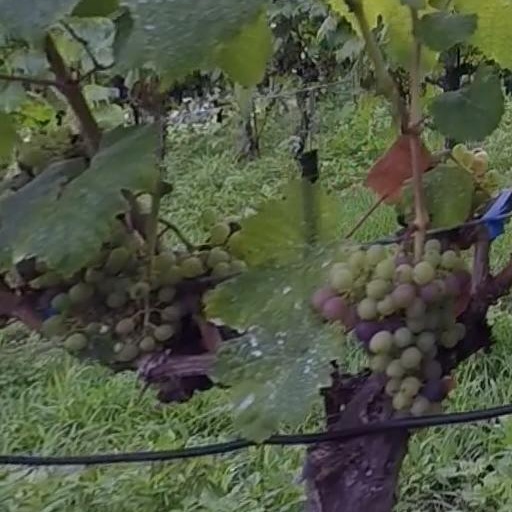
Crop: grape